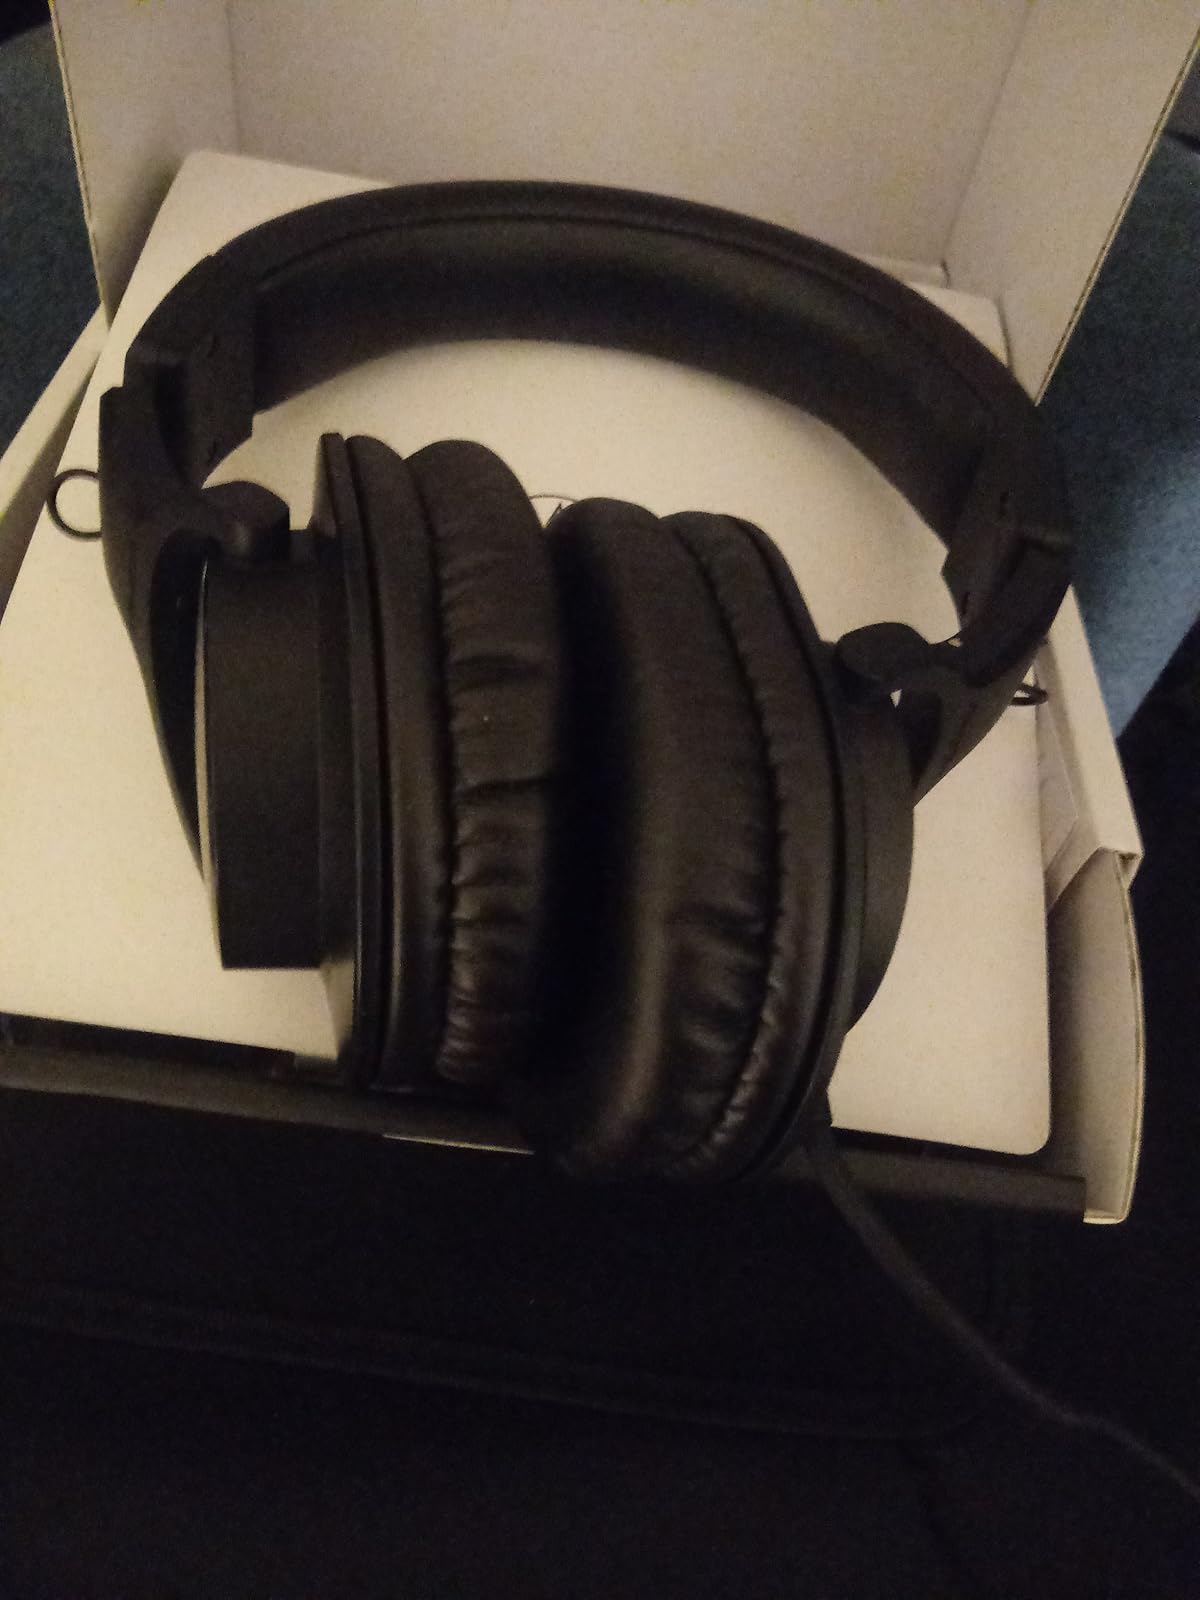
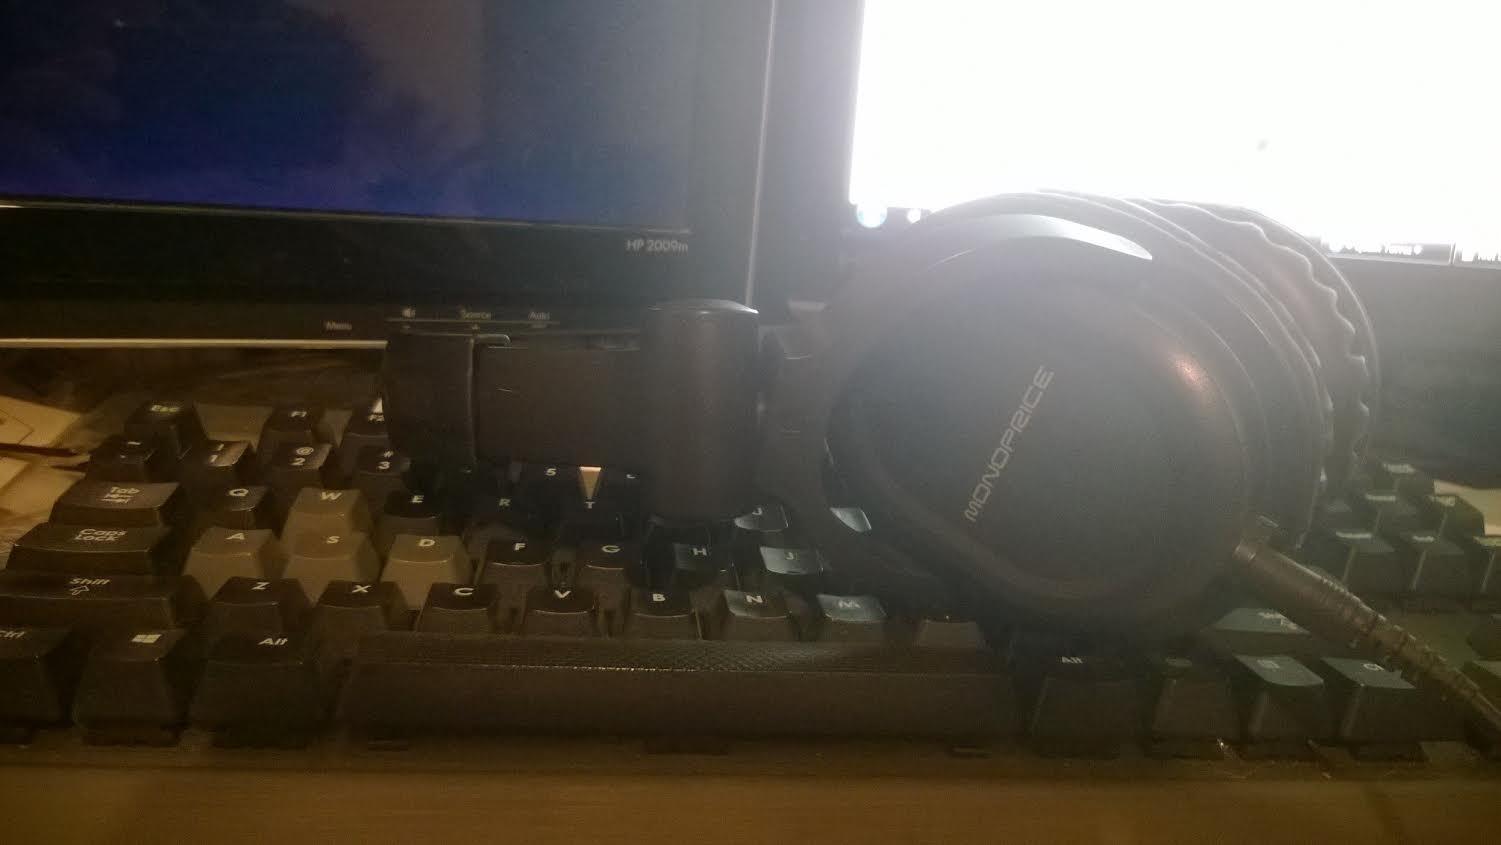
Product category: headphones
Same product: no